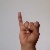
The image shows a hand gesture representing the letter 'I' in Indian Sign Language.